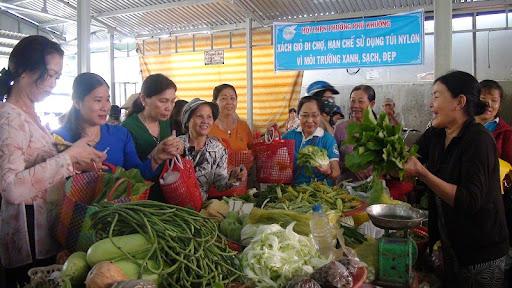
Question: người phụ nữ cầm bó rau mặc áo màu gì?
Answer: màu đen